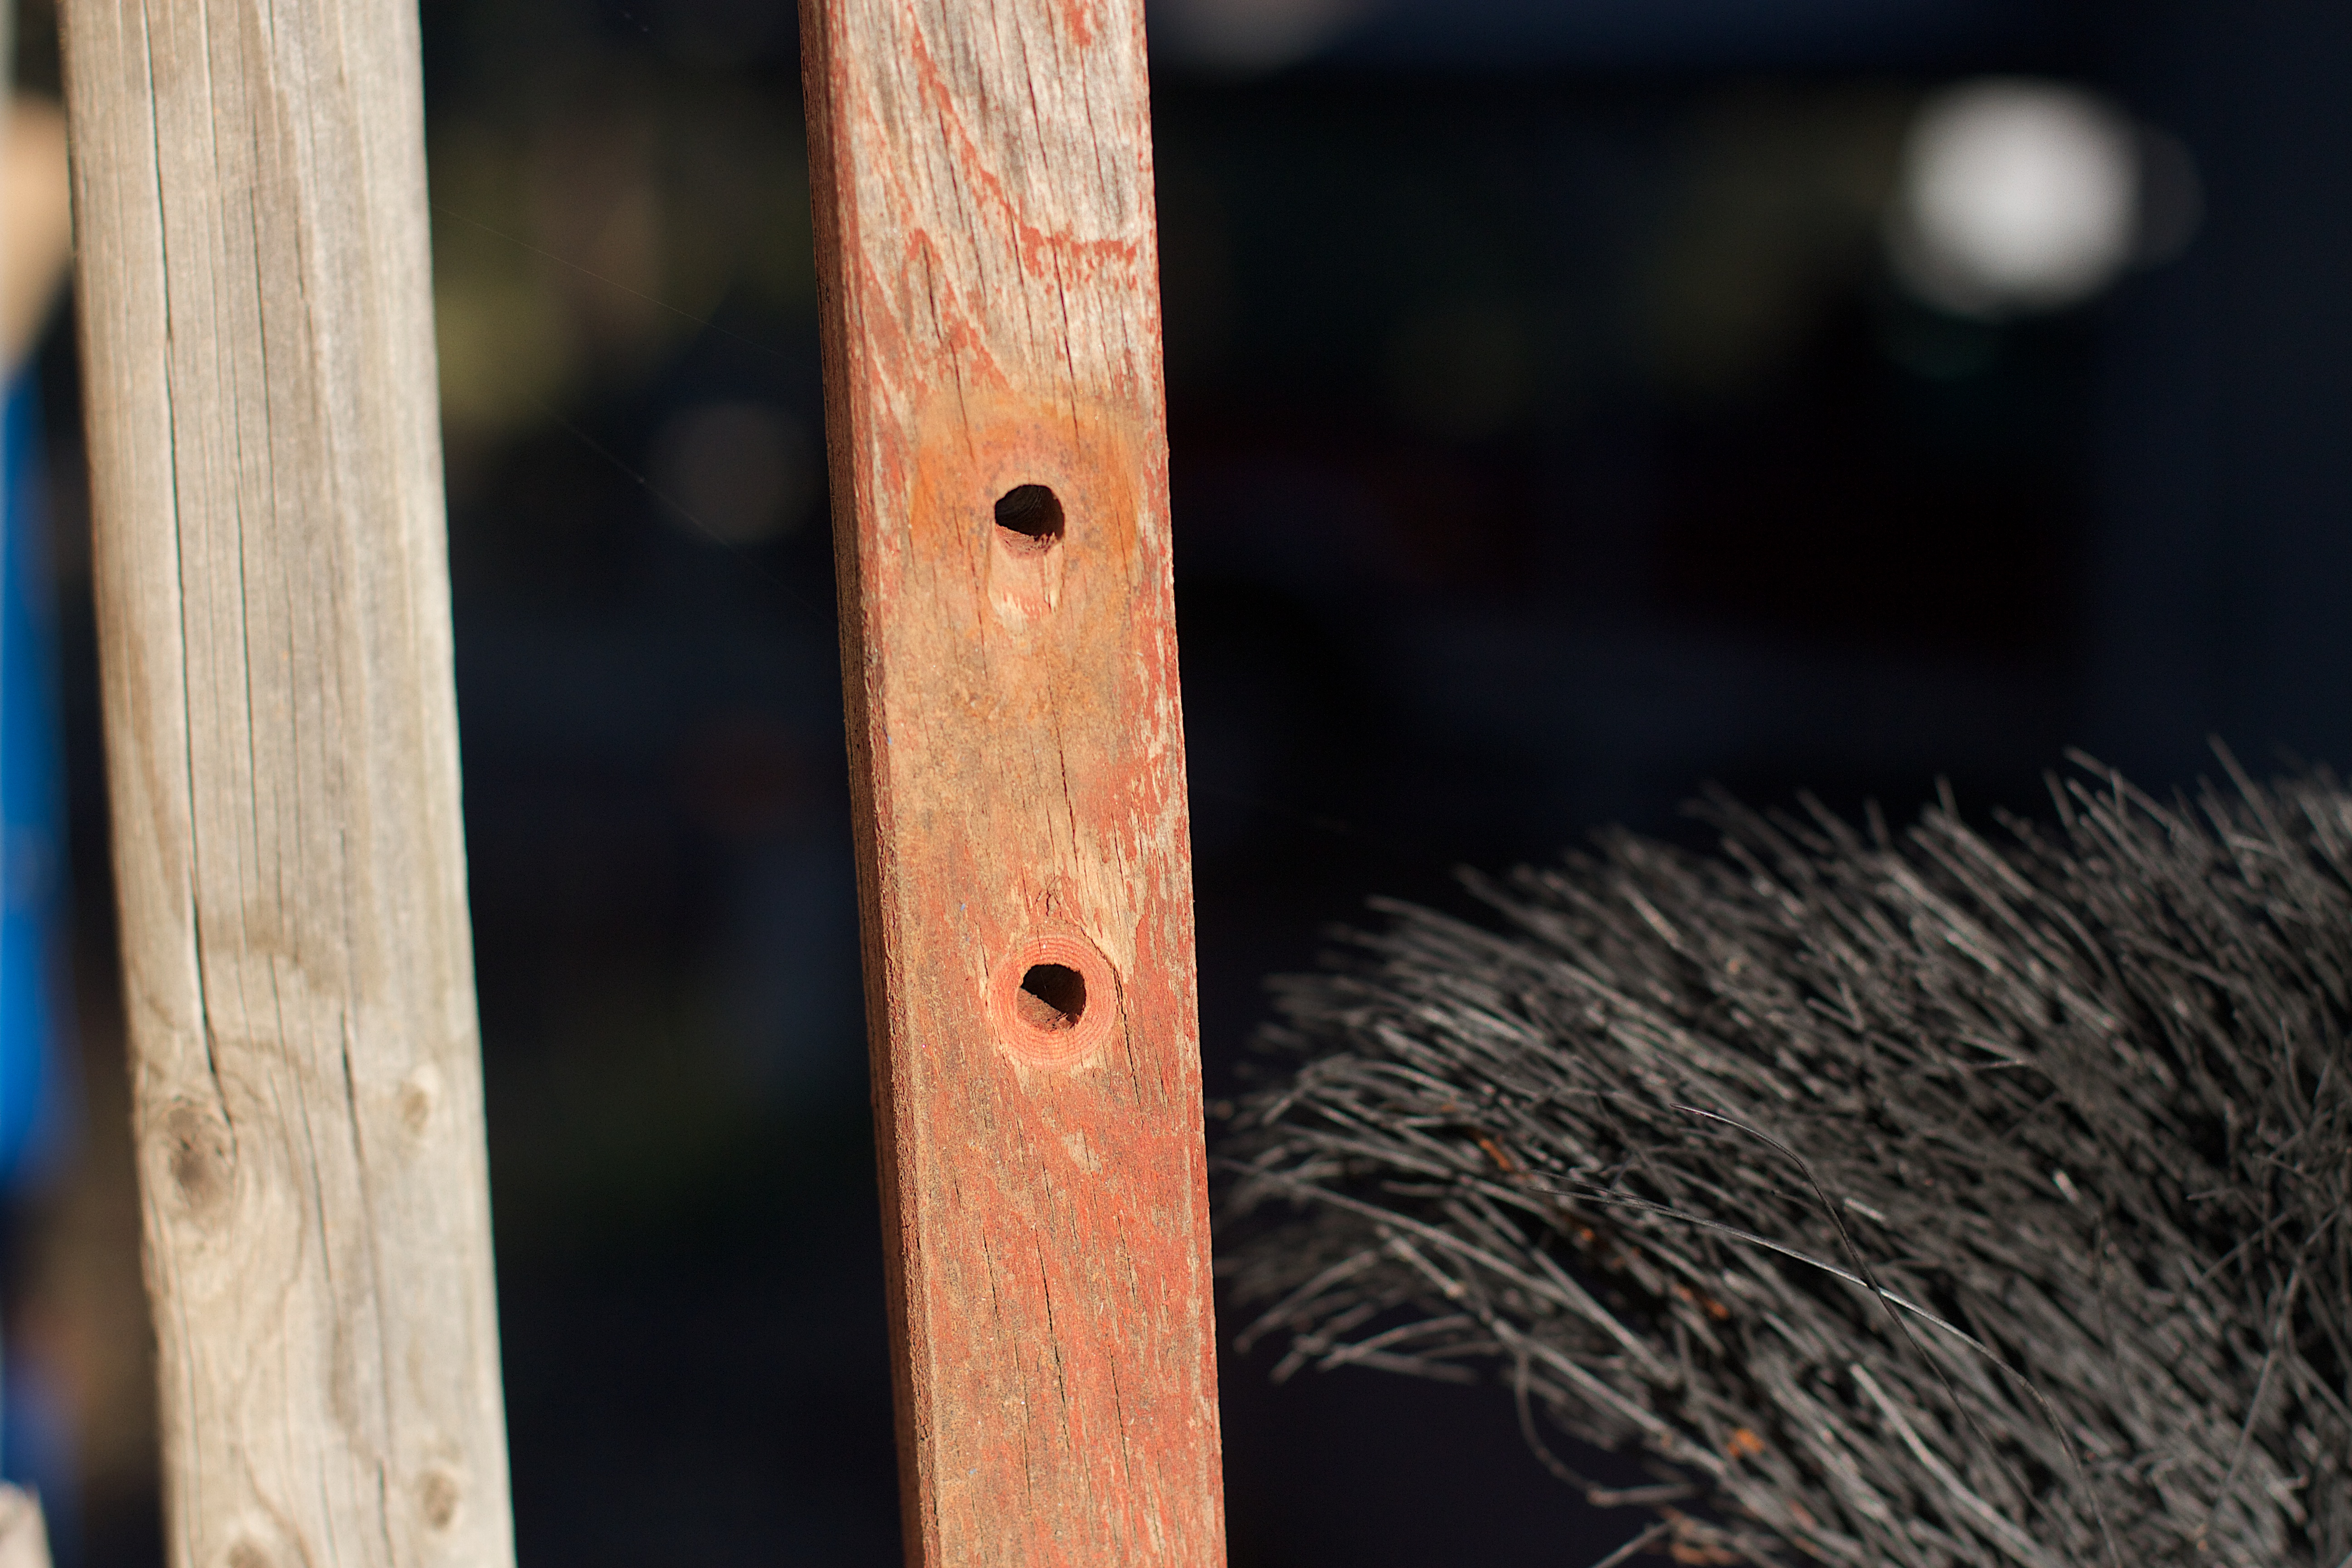
branch, wood, material, close up